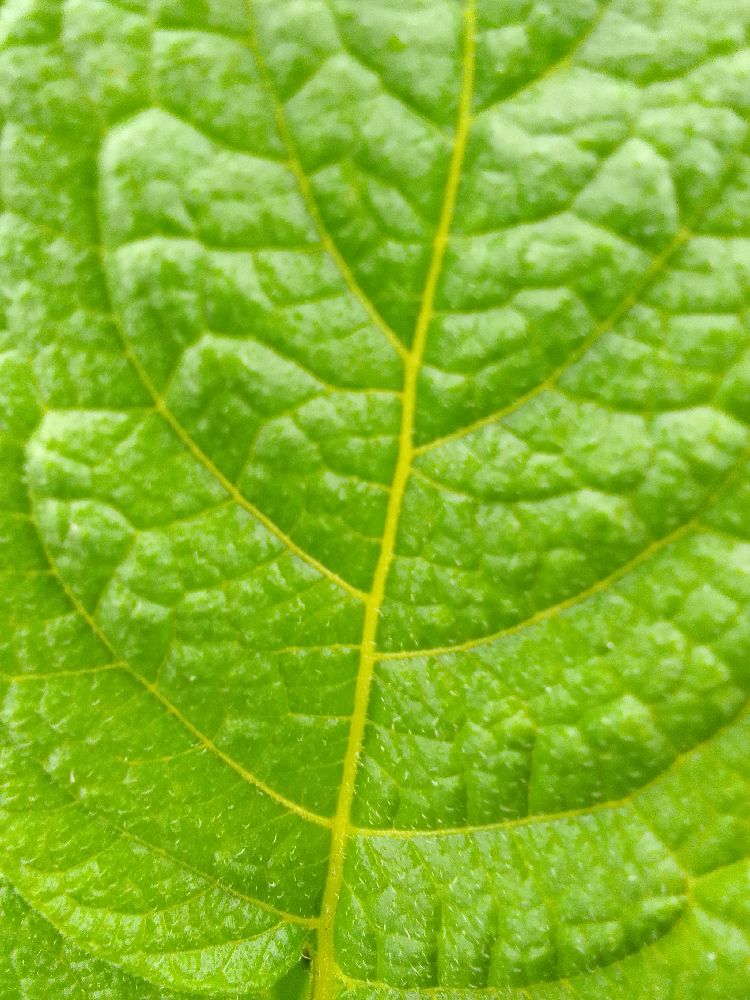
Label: Healthy